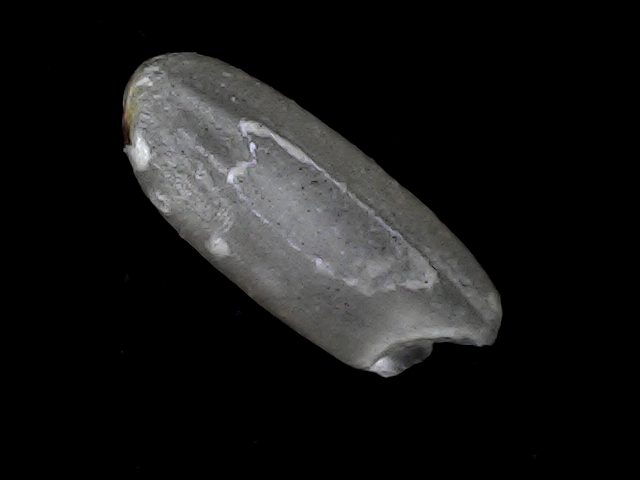
Rice variety: BD93